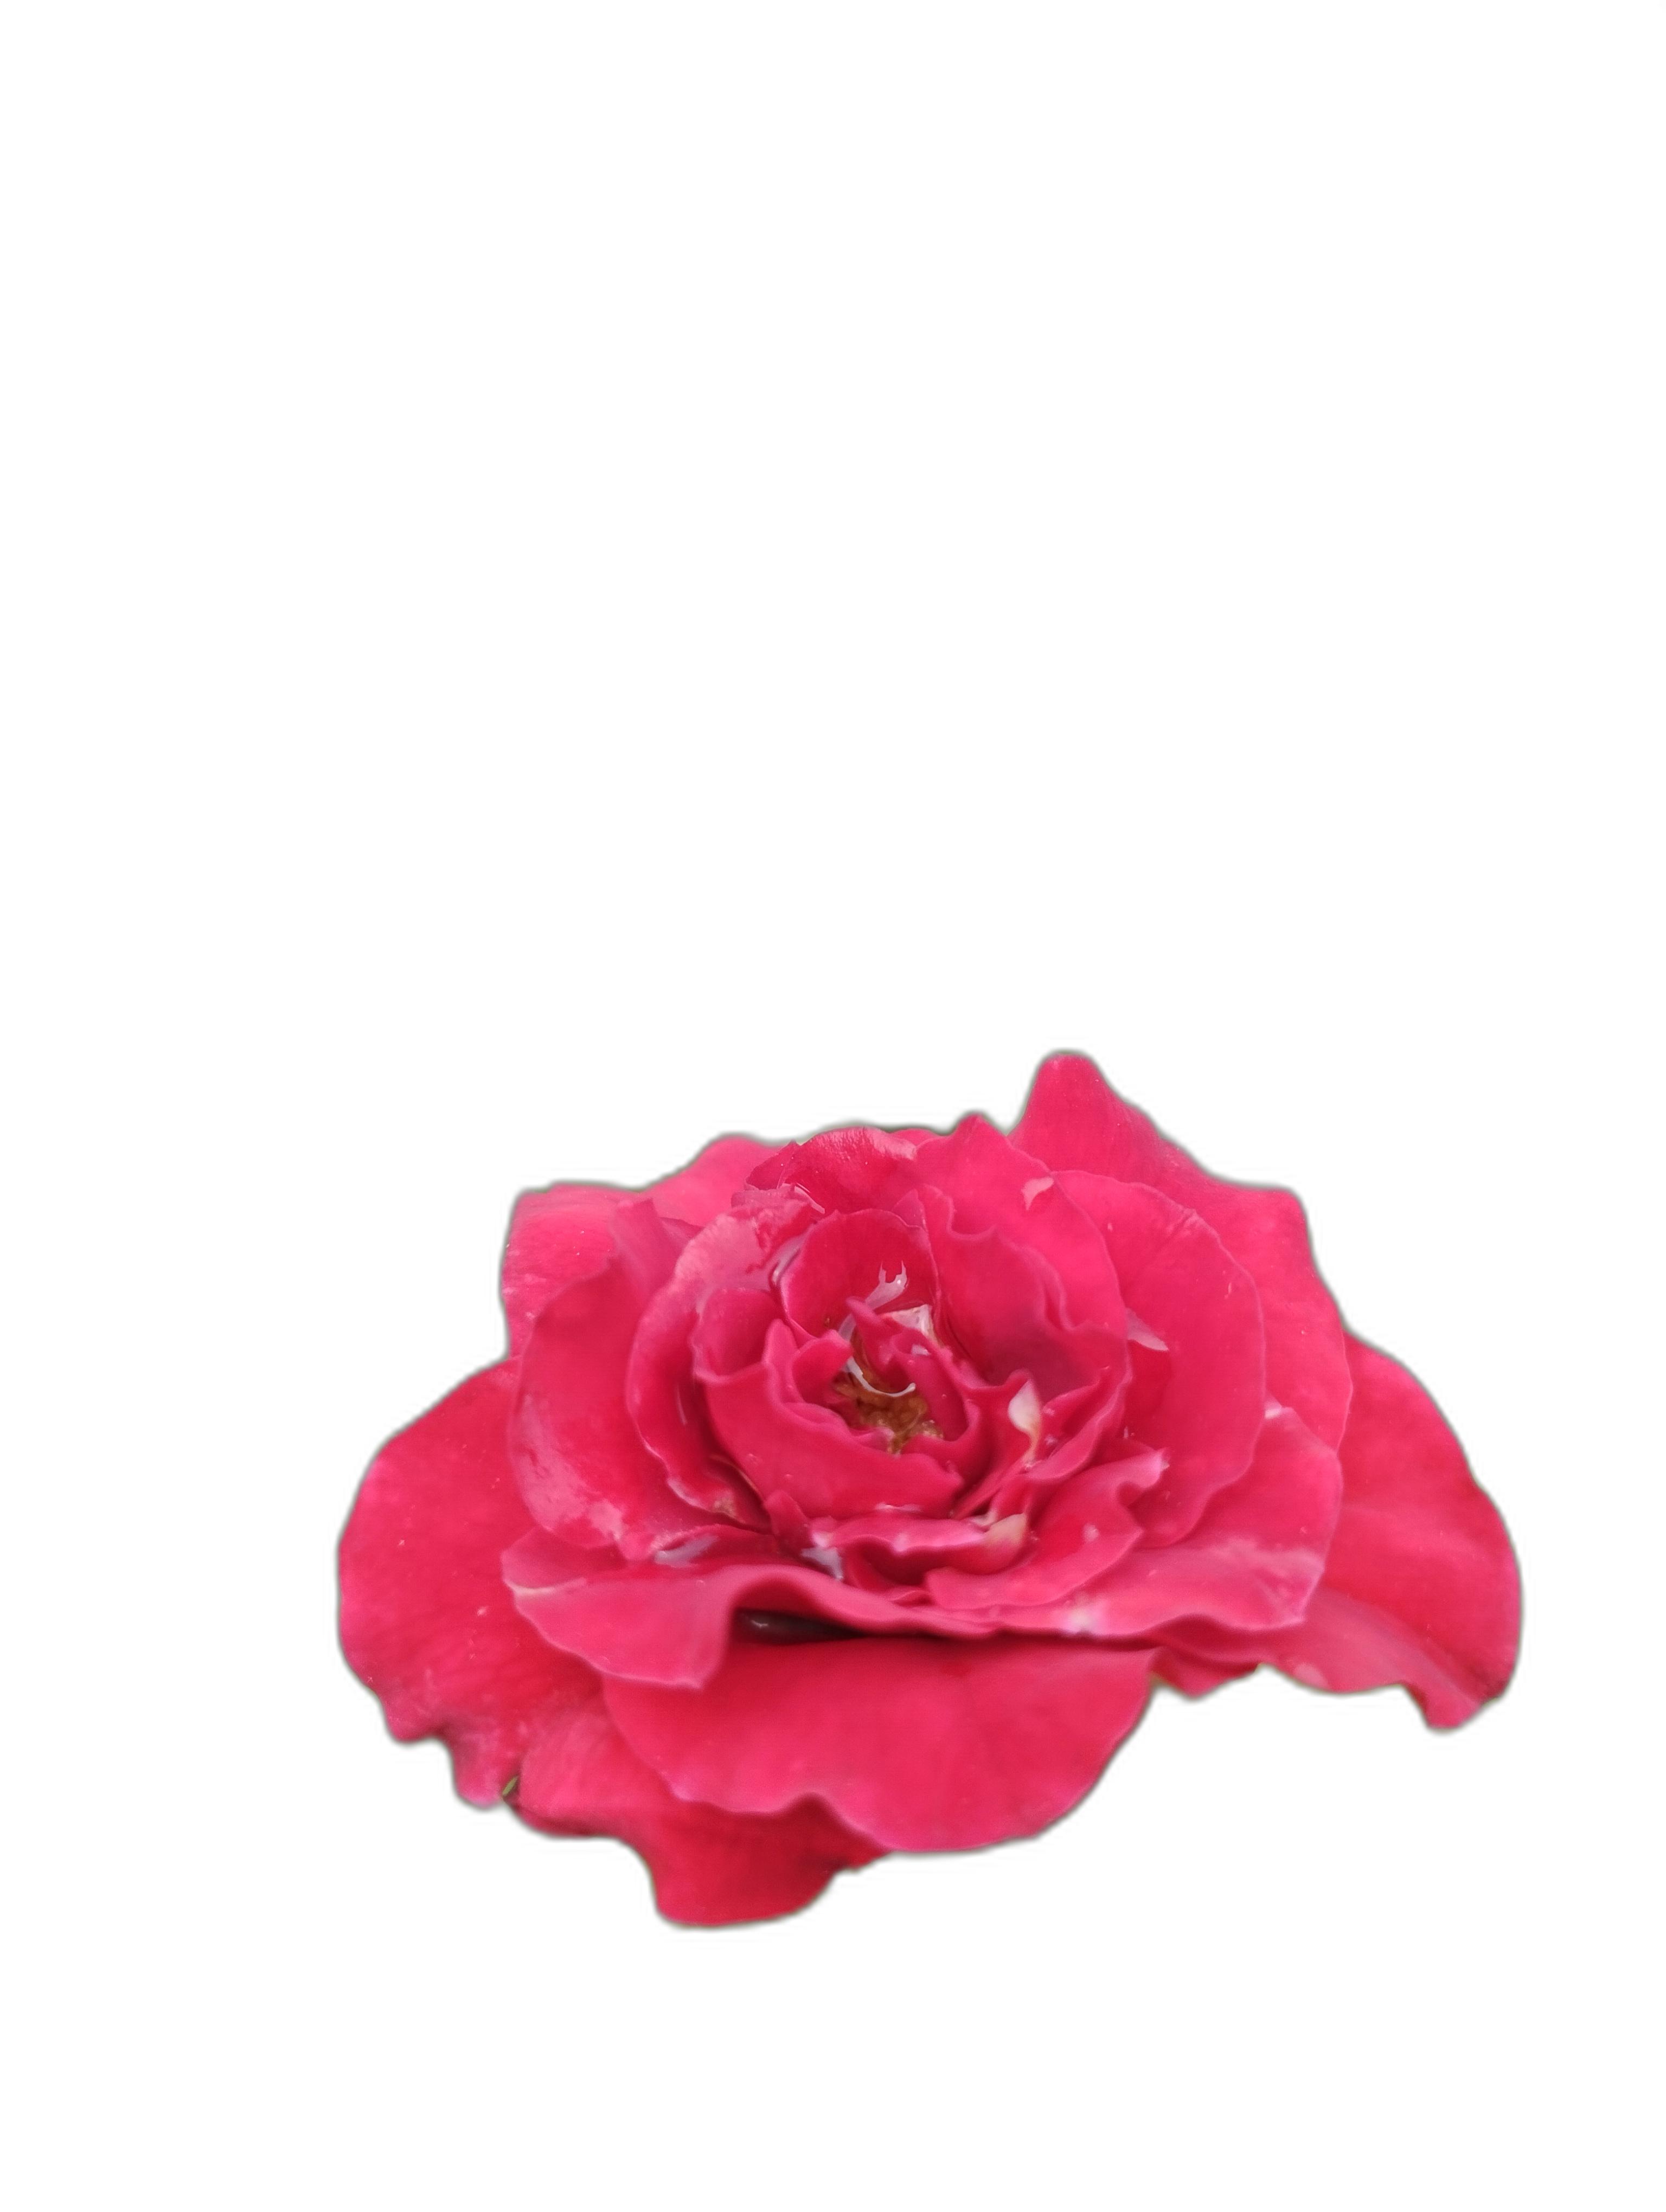
Label: Rose